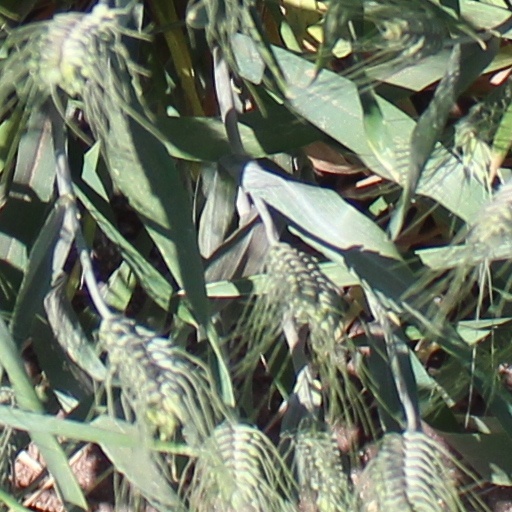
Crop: wheat